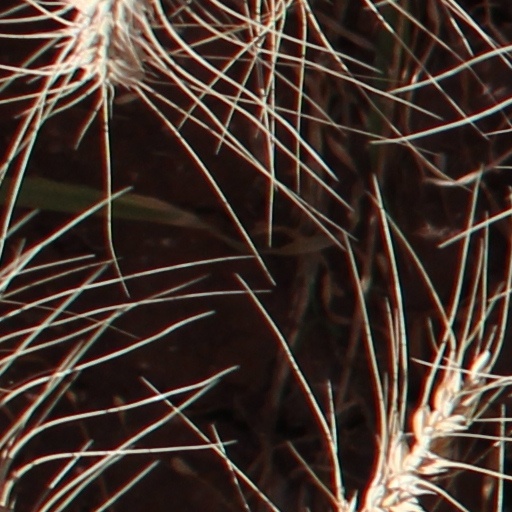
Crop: wheat